SEC Office of the Whistleblower

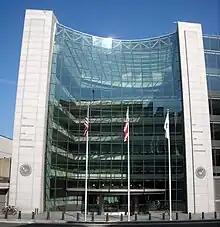
The Securities and Exchange Commission in Washington, D.C., near Washington Union Station

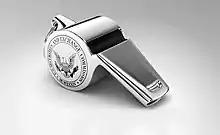
Symbol of the SEC Office of the Whistleblower

The U.S. Securities and Exchange Commission (SEC) whistleblower program went into effect on July 21, 2010, when the President signed into law the Dodd-Frank Wall Street Reform and Consumer Protection Act. The same law also established a whistleblower incentive program at the Commodity Futures Trading Commission to incentivize reporting of violations of the Commodity Exchange Act, which is run by former senior SEC enforcement attorney Christopher C. Ehrman. The SEC Whistleblower Program rewards people who submit tips related to violations of the federal securities laws. The program offers robust employment protections, monetary awards and the ability to report anonymously. SEC whistleblowers are entitled to awards ranging from 10 to 30 percent of the monetary sanctions collected, which are paid from a replenishing Investor Protection Fund. Since 2011, whistleblower tips have enabled the SEC to recover over $4.8 billion in financial penalties from wrongdoers. The SEC has awarded more than $1 billion to whistleblowers. The largest SEC whistleblower awards to date are $279 million, $114 million, $110 million, and $86 million.